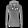
Label: Pullover